Carola Pavlik

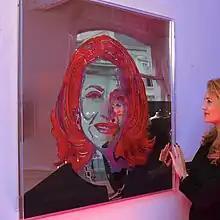
Iconic Reflection Sheryl Sandberg

One of her pieces is the sculpture “Shine”, a feminine body covered with 57,000 Swarovski crystals. “Shine” holds a special crystal key to her precious body. She represents all women in complete acceptance and thankful for the beautiful body they were given. Each crystal, every woman, is ready to “Shine.”